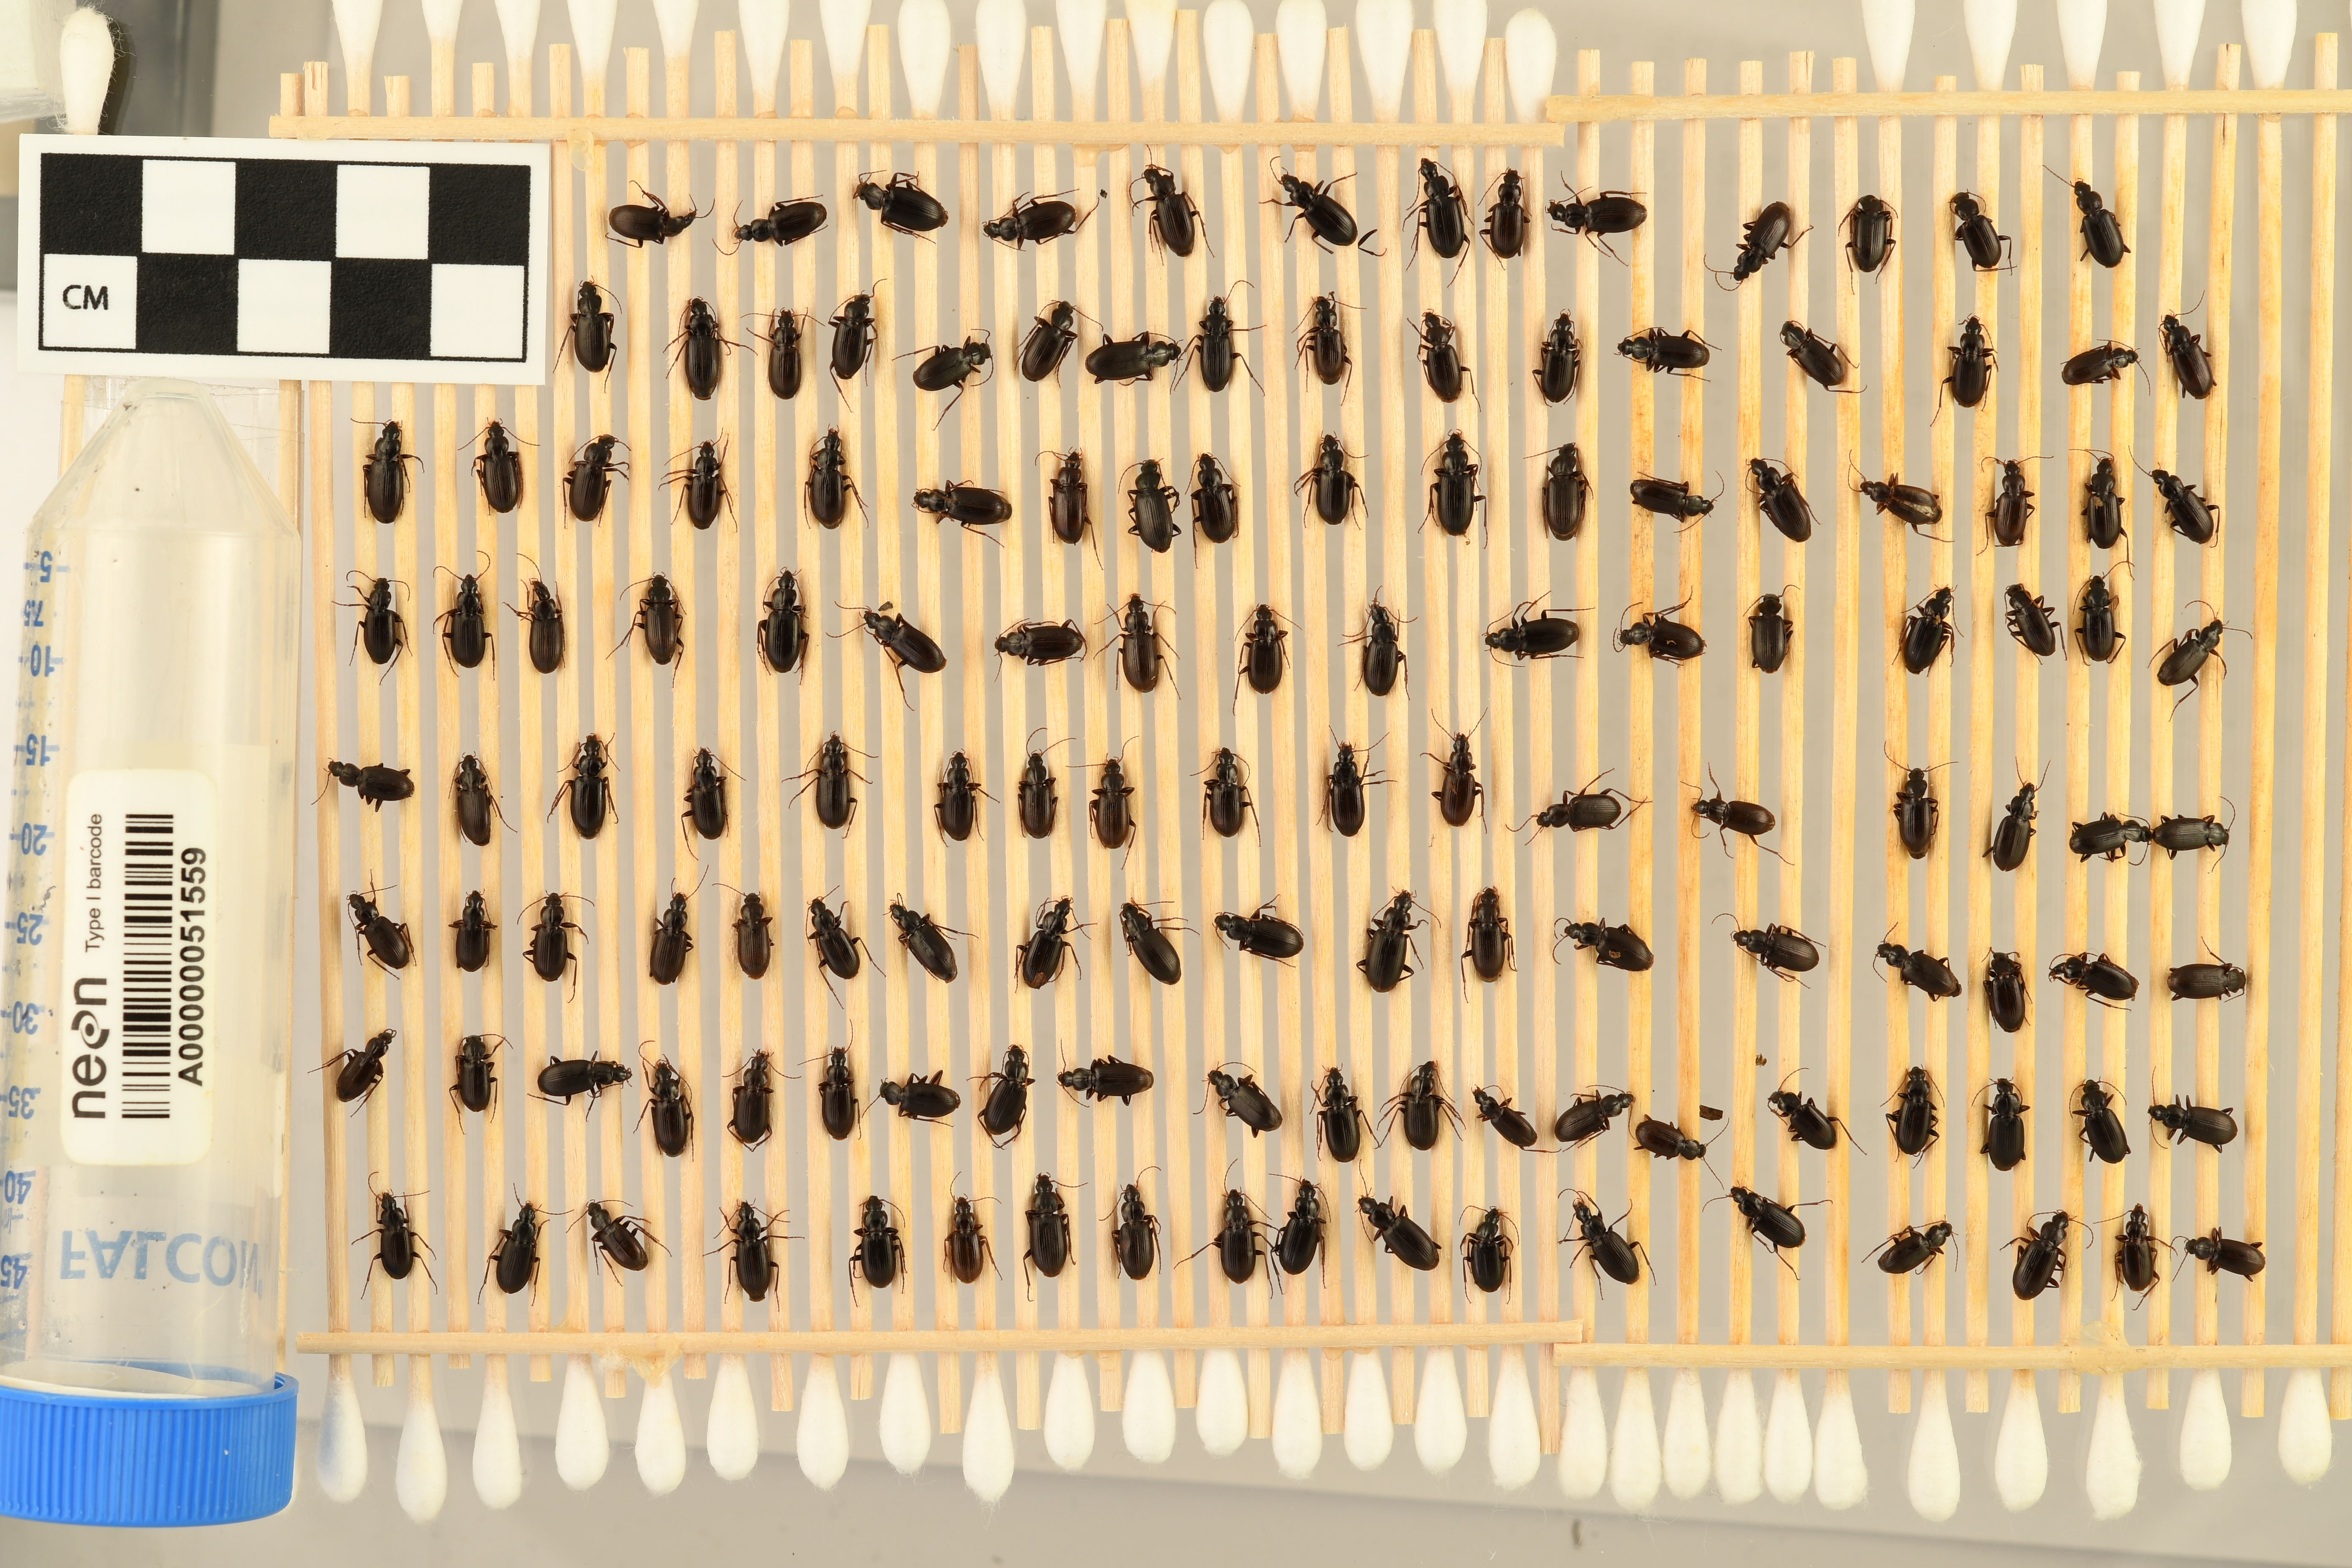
Calathus advena — Rocky Mountains NEON, plot RMNP_014. Beetle 1, ElytraLength: 0.5682 cm (lying flat: Yes)

Calathus advena — Rocky Mountains NEON, plot RMNP_014. Beetle 1, ElytraWidth: 0.3091 cm (lying flat: Yes)

Calathus advena — Rocky Mountains NEON, plot RMNP_014. Beetle 2, ElytraLength: 0.558 cm (lying flat: Yes)

Calathus advena — Rocky Mountains NEON, plot RMNP_014. Beetle 2, ElytraWidth: 0.307 cm (lying flat: Yes)

Calathus advena — Rocky Mountains NEON, plot RMNP_014. Beetle 3, ElytraLength: 0.6325 cm (lying flat: Yes)

Calathus advena — Rocky Mountains NEON, plot RMNP_014. Beetle 3, ElytraWidth: 0.3535 cm (lying flat: Yes)

Calathus advena — Rocky Mountains NEON, plot RMNP_014. Beetle 4, ElytraLength: 0.586 cm (lying flat: Yes)

Calathus advena — Rocky Mountains NEON, plot RMNP_014. Beetle 4, ElytraWidth: 0.3353 cm (lying flat: Yes)

Calathus advena — Rocky Mountains NEON, plot RMNP_014. Beetle 5, ElytraLength: 0.5778 cm (lying flat: Yes)

Calathus advena — Rocky Mountains NEON, plot RMNP_014. Beetle 5, ElytraWidth: 0.3353 cm (lying flat: Yes)

Calathus advena — Rocky Mountains NEON, plot RMNP_014. Beetle 6, ElytraLength: 0.6045 cm (lying flat: Yes)

Calathus advena — Rocky Mountains NEON, plot RMNP_014. Beetle 6, ElytraWidth: 0.3535 cm (lying flat: Yes)

Calathus advena — Rocky Mountains NEON, plot RMNP_014. Beetle 7, ElytraLength: 0.6365 cm (lying flat: Yes)

Calathus advena — Rocky Mountains NEON, plot RMNP_014. Beetle 7, ElytraWidth: 0.3395 cm (lying flat: Yes)

Calathus advena — Rocky Mountains NEON, plot RMNP_014. Beetle 8, ElytraLength: 0.5742 cm (lying flat: Yes)

Calathus advena — Rocky Mountains NEON, plot RMNP_014. Beetle 8, ElytraWidth: 0.3091 cm (lying flat: Yes)

Calathus advena — Rocky Mountains NEON, plot RMNP_014. Beetle 9, ElytraLength: 0.6036 cm (lying flat: Yes)

Calathus advena — Rocky Mountains NEON, plot RMNP_014. Beetle 9, ElytraWidth: 0.3235 cm (lying flat: Yes)

Calathus advena — Rocky Mountains NEON, plot RMNP_014. Beetle 10, ElytraLength: 0.4895 cm (lying flat: No)

Calathus advena — Rocky Mountains NEON, plot RMNP_014. Beetle 10, ElytraWidth: 0.3238 cm (lying flat: No)

Calathus advena — Rocky Mountains NEON, plot RMNP_014. Beetle 11, ElytraLength: 0.5742 cm (lying flat: Yes)

Calathus advena — Rocky Mountains NEON, plot RMNP_014. Beetle 11, ElytraWidth: 0.3091 cm (lying flat: Yes)

Calathus advena — Rocky Mountains NEON, plot RMNP_014. Beetle 12, ElytraLength: 0.533 cm (lying flat: Yes)

Calathus advena — Rocky Mountains NEON, plot RMNP_014. Beetle 12, ElytraWidth: 0.3157 cm (lying flat: Yes)

Calathus advena — Rocky Mountains NEON, plot RMNP_014. Beetle 13, ElytraLength: 0.5735 cm (lying flat: Yes)

Calathus advena — Rocky Mountains NEON, plot RMNP_014. Beetle 13, ElytraWidth: 0.3167 cm (lying flat: Yes)

Calathus advena — Rocky Mountains NEON, plot RMNP_014. Beetle 14, ElytraLength: 0.5884 cm (lying flat: Yes)

Calathus advena — Rocky Mountains NEON, plot RMNP_014. Beetle 14, ElytraWidth: 0.3382 cm (lying flat: Yes)

Calathus advena — Rocky Mountains NEON, plot RMNP_014. Beetle 15, ElytraLength: 0.5884 cm (lying flat: Yes)

Calathus advena — Rocky Mountains NEON, plot RMNP_014. Beetle 15, ElytraWidth: 0.3382 cm (lying flat: Yes)

Calathus advena — Rocky Mountains NEON, plot RMNP_014. Beetle 16, ElytraLength: 0.5441 cm (lying flat: Yes)

Calathus advena — Rocky Mountains NEON, plot RMNP_014. Beetle 16, ElytraWidth: 0.3235 cm (lying flat: Yes)

Calathus advena — Rocky Mountains NEON, plot RMNP_014. Beetle 17, ElytraLength: 0.5657 cm (lying flat: Yes)

Calathus advena — Rocky Mountains NEON, plot RMNP_014. Beetle 17, ElytraWidth: 0.3288 cm (lying flat: Yes)

Calathus advena — Rocky Mountains NEON, plot RMNP_014. Beetle 18, ElytraLength: 0.605 cm (lying flat: Yes)

Calathus advena — Rocky Mountains NEON, plot RMNP_014. Beetle 18, ElytraWidth: 0.3225 cm (lying flat: Yes)

Calathus advena — Rocky Mountains NEON, plot RMNP_014. Beetle 19, ElytraLength: 0.58 cm (lying flat: Yes)

Calathus advena — Rocky Mountains NEON, plot RMNP_014. Beetle 19, ElytraWidth: 0.3228 cm (lying flat: Yes)

Calathus advena — Rocky Mountains NEON, plot RMNP_014. Beetle 20, ElytraLength: 0.6338 cm (lying flat: Yes)

Calathus advena — Rocky Mountains NEON, plot RMNP_014. Beetle 20, ElytraWidth: 0.3688 cm (lying flat: Yes)

Calathus advena — Rocky Mountains NEON, plot RMNP_014. Beetle 21, ElytraLength: 0.6031 cm (lying flat: Yes)

Calathus advena — Rocky Mountains NEON, plot RMNP_014. Beetle 21, ElytraWidth: 0.3088 cm (lying flat: Yes)

Calathus advena — Rocky Mountains NEON, plot RMNP_014. Beetle 22, ElytraLength: 0.5147 cm (lying flat: Yes)

Calathus advena — Rocky Mountains NEON, plot RMNP_014. Beetle 22, ElytraWidth: 0.2798 cm (lying flat: Yes)

Calathus advena — Rocky Mountains NEON, plot RMNP_014. Beetle 23, ElytraLength: 0.5393 cm (lying flat: Yes)

Calathus advena — Rocky Mountains NEON, plot RMNP_014. Beetle 23, ElytraWidth: 0.3143 cm (lying flat: Yes)

Calathus advena — Rocky Mountains NEON, plot RMNP_014. Beetle 24, ElytraLength: 0.5326 cm (lying flat: Yes)

Calathus advena — Rocky Mountains NEON, plot RMNP_014. Beetle 24, ElytraWidth: 0.3102 cm (lying flat: Yes)

Calathus advena — Rocky Mountains NEON, plot RMNP_014. Beetle 25, ElytraLength: 0.5657 cm (lying flat: Yes)

Calathus advena — Rocky Mountains NEON, plot RMNP_014. Beetle 25, ElytraWidth: 0.3119 cm (lying flat: Yes)

Calathus advena — Rocky Mountains NEON, plot RMNP_014. Beetle 26, ElytraLength: 0.5199 cm (lying flat: Yes)

Calathus advena — Rocky Mountains NEON, plot RMNP_014. Beetle 26, ElytraWidth: 0.2911 cm (lying flat: Yes)

Calathus advena — Rocky Mountains NEON, plot RMNP_014. Beetle 27, ElytraLength: 0.5472 cm (lying flat: Yes)

Calathus advena — Rocky Mountains NEON, plot RMNP_014. Beetle 27, ElytraWidth: 0.3248 cm (lying flat: Yes)

Calathus advena — Rocky Mountains NEON, plot RMNP_014. Beetle 28, ElytraLength: 0.5025 cm (lying flat: Yes)

Calathus advena — Rocky Mountains NEON, plot RMNP_014. Beetle 28, ElytraWidth: 0.2606 cm (lying flat: Yes)

Calathus advena — Rocky Mountains NEON, plot RMNP_014. Beetle 29, ElytraLength: 0.5525 cm (lying flat: Yes)

Calathus advena — Rocky Mountains NEON, plot RMNP_014. Beetle 29, ElytraWidth: 0.3304 cm (lying flat: Yes)

Calathus advena — Rocky Mountains NEON, plot RMNP_014. Beetle 30, ElytraLength: 0.6029 cm (lying flat: Yes)

Calathus advena — Rocky Mountains NEON, plot RMNP_014. Beetle 30, ElytraWidth: 0.3529 cm (lying flat: Yes)

Calathus advena — Rocky Mountains NEON, plot RMNP_014. Beetle 31, ElytraLength: 0.5782 cm (lying flat: Yes)

Calathus advena — Rocky Mountains NEON, plot RMNP_014. Beetle 31, ElytraWidth: 0.3248 cm (lying flat: Yes)

Calathus advena — Rocky Mountains NEON, plot RMNP_014. Beetle 32, ElytraLength: 0.571 cm (lying flat: Yes)

Calathus advena — Rocky Mountains NEON, plot RMNP_014. Beetle 32, ElytraWidth: 0.3353 cm (lying flat: Yes)